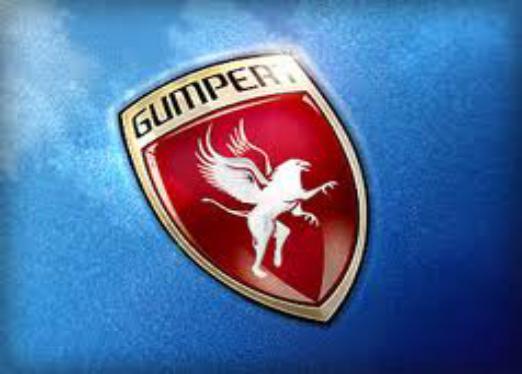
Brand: gumpert
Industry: Transportation